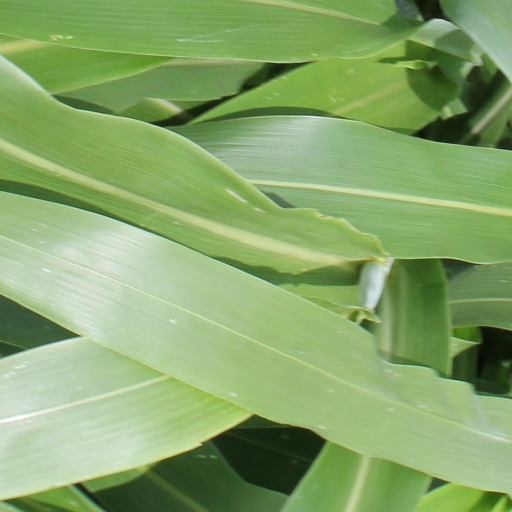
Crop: sorghum